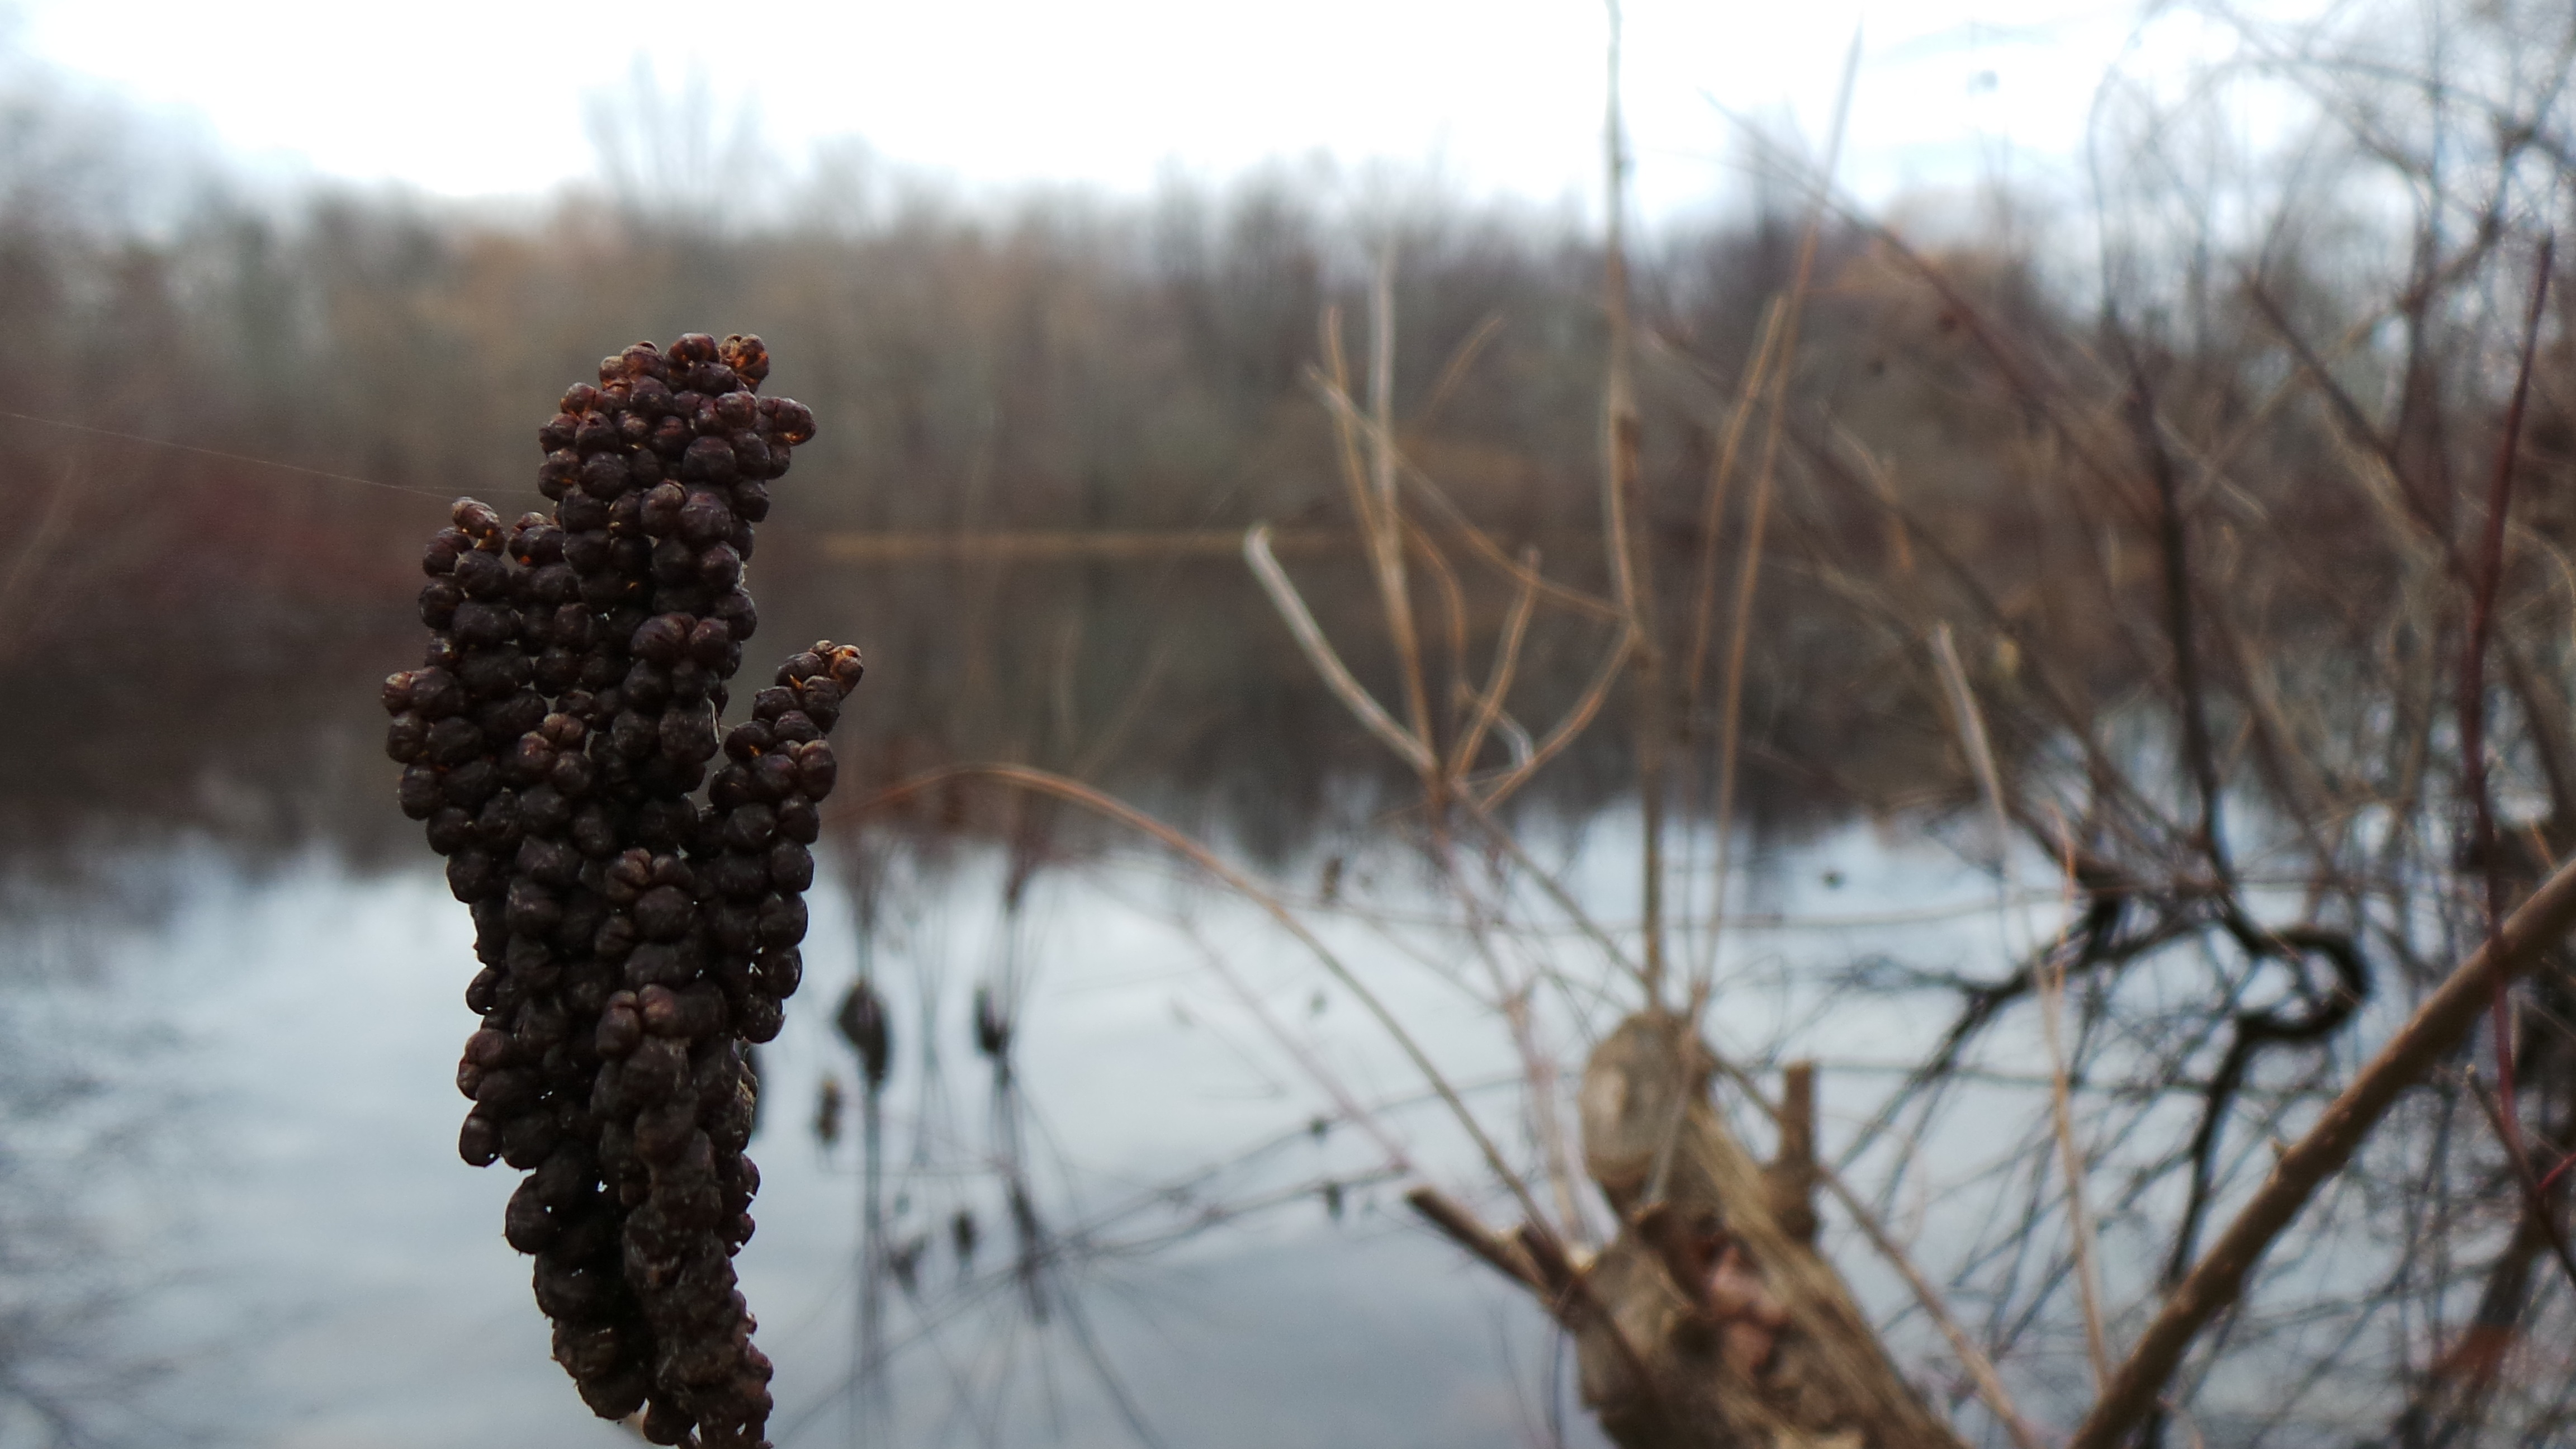
tree, nature, forest, branch, snow, winter, plant, leaf, flower, frost, wildlife, reflection, autumn, weather, soil, season, woody plant